Latzelia

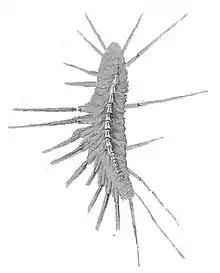
1890 illustration by J. H. Emerton

Latzelia is an extinct genus of scutigeromorph centipedes, and the type and only genus of the family Latzeliidae. It existed during the Carboniferous in what is now Illinois (found in Mazon Creek fossil beds). It was described by Samuel Hubbard Scudder in 1890, and the type species, and only known species, is "Latzelia primordialis". The genus name honors Austrian zoologist Robert Latzel.